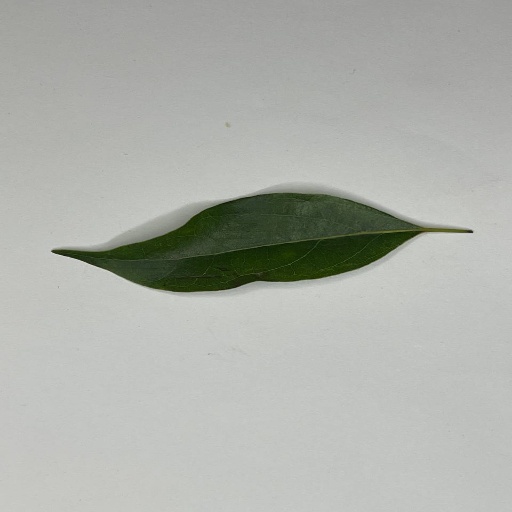
Species: Camphor
Leaf condition: Healthy Leaf